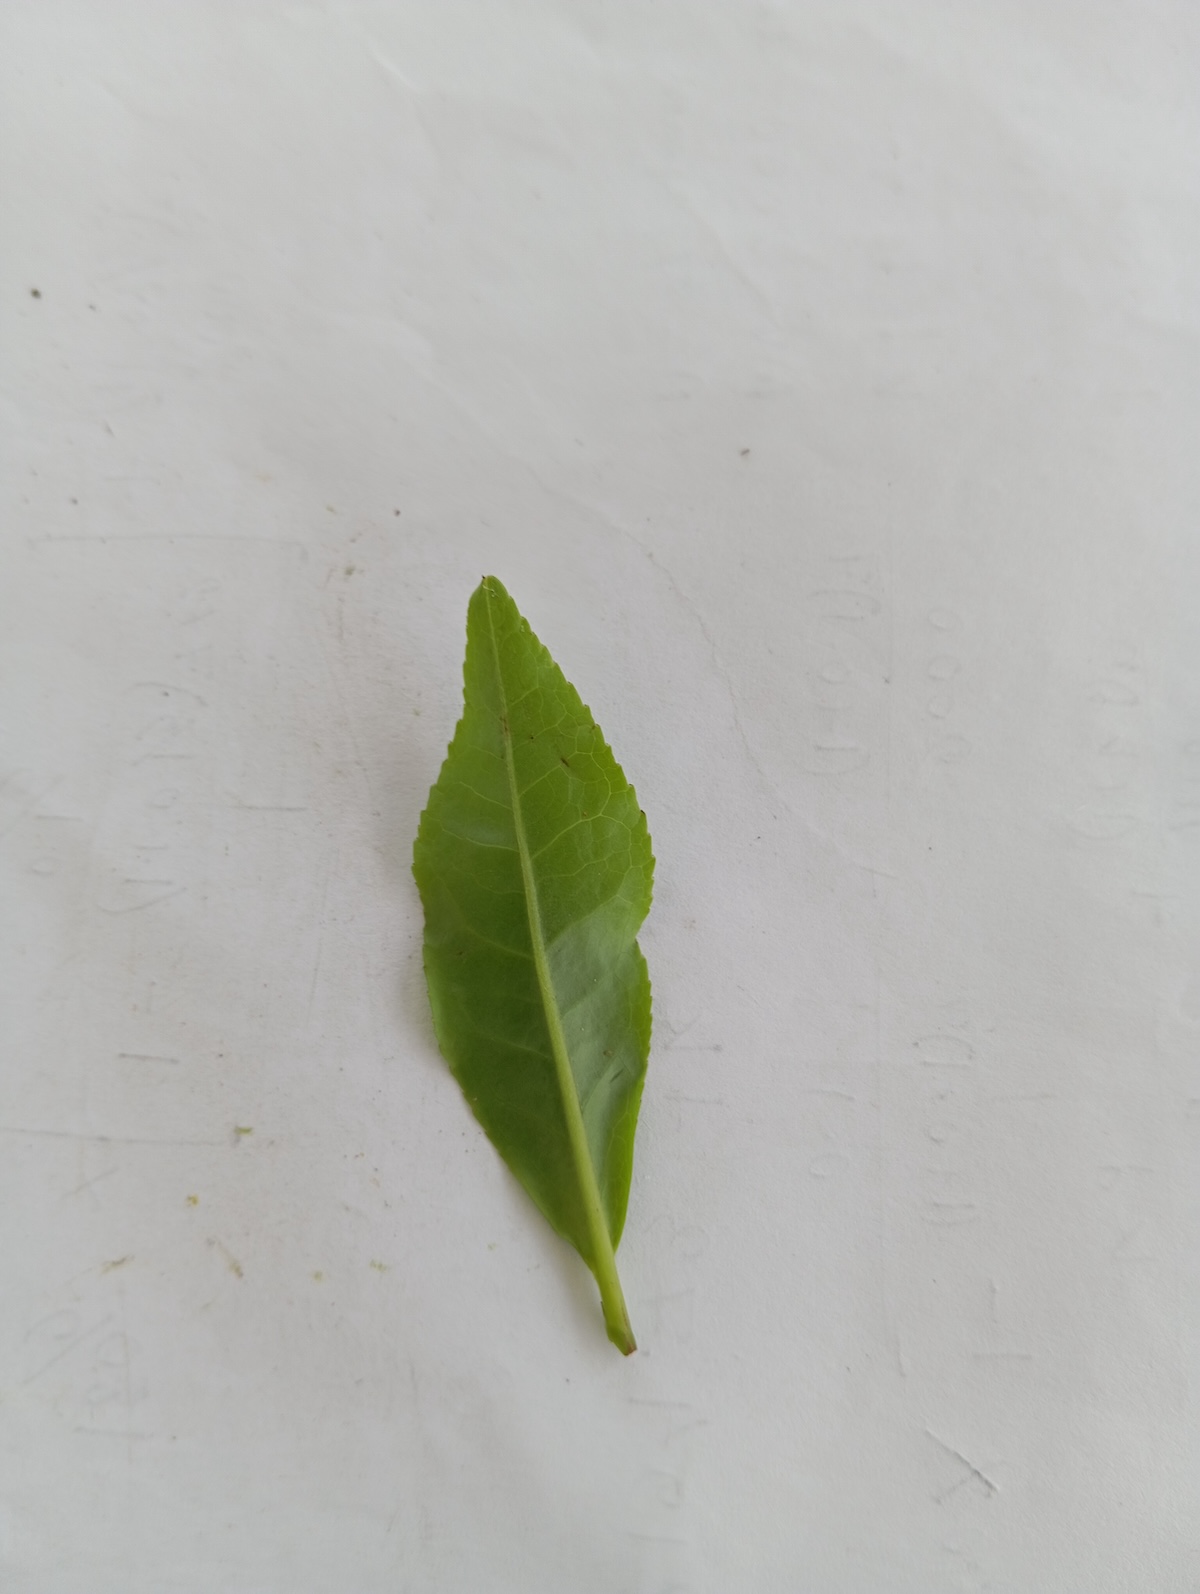
Label: Healthy leaf